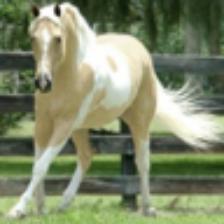
Label: NonHuman